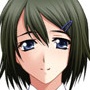
Portrait style: Anime Portrait